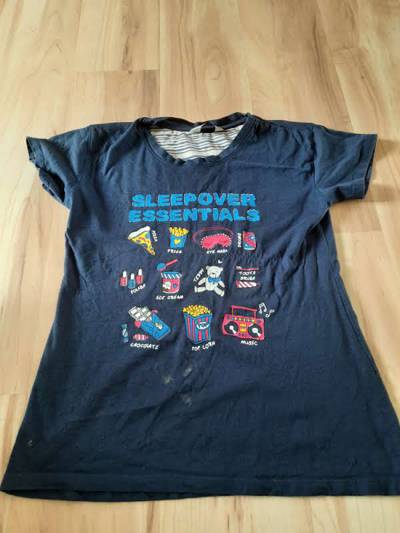
Waste category: clothes